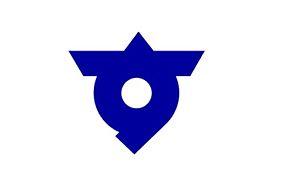
Susami est un bourg du district de Nishimuro, dans la préfecture de Wakayama au Japon.